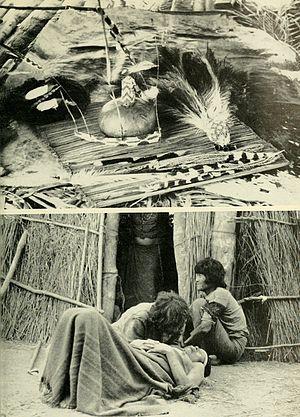
Les Caduveos sont une ethnie amérindienne vivant au sud du Brésil, dans l'État du Mato Grosso do Sul. Leur langue est le kadiwéu.
Claude Lévi-Strauss [klod levi stʁos], né le 28 novembre 1908 à Bruxelles et mort le 30 octobre 2009 à Paris, est un anthropologue et ethnologue français qui a exercé une influence majeure à l'échelle internationale sur les sciences humaines et sociales dans la seconde moitié du XXᵉ siècle. Il est devenu notamment l'une des figures fondatrices du structuralisme à partir des années 1950 en développant une méthodologie propre, l'anthropologie structurale, par laquelle il a renouvelé en profondeur l'ethnologie et l'anthropologie en leur appliquant les principes holistes issus de la linguistique, de la phonologie, des mathématiques et des sciences naturelles.
Les Pilagás sont un peuple amérindien de la famille Guaycurú qui habite au centre de la province de Formosa, en Argentine. Certains groupes vivent également dans la province du Chaco.